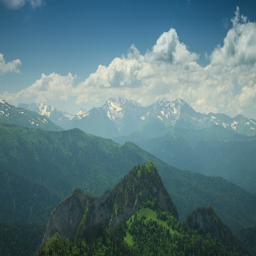
mountain under the blue sky with clouds .